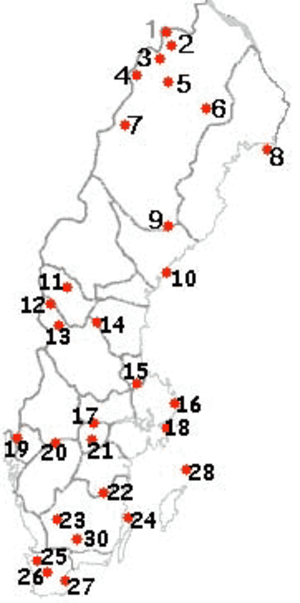
Haparanda Skærgård Nationalpark
Sveriges nationalparker; Haparanda Skærgård Nationalparker nummer 8 på kortet
Haparanda skärgård er en nationalpark i Sverige belliggende i skærgården syd for Haparanda og Kalix kommuner i Norrbottens län i Sverige.